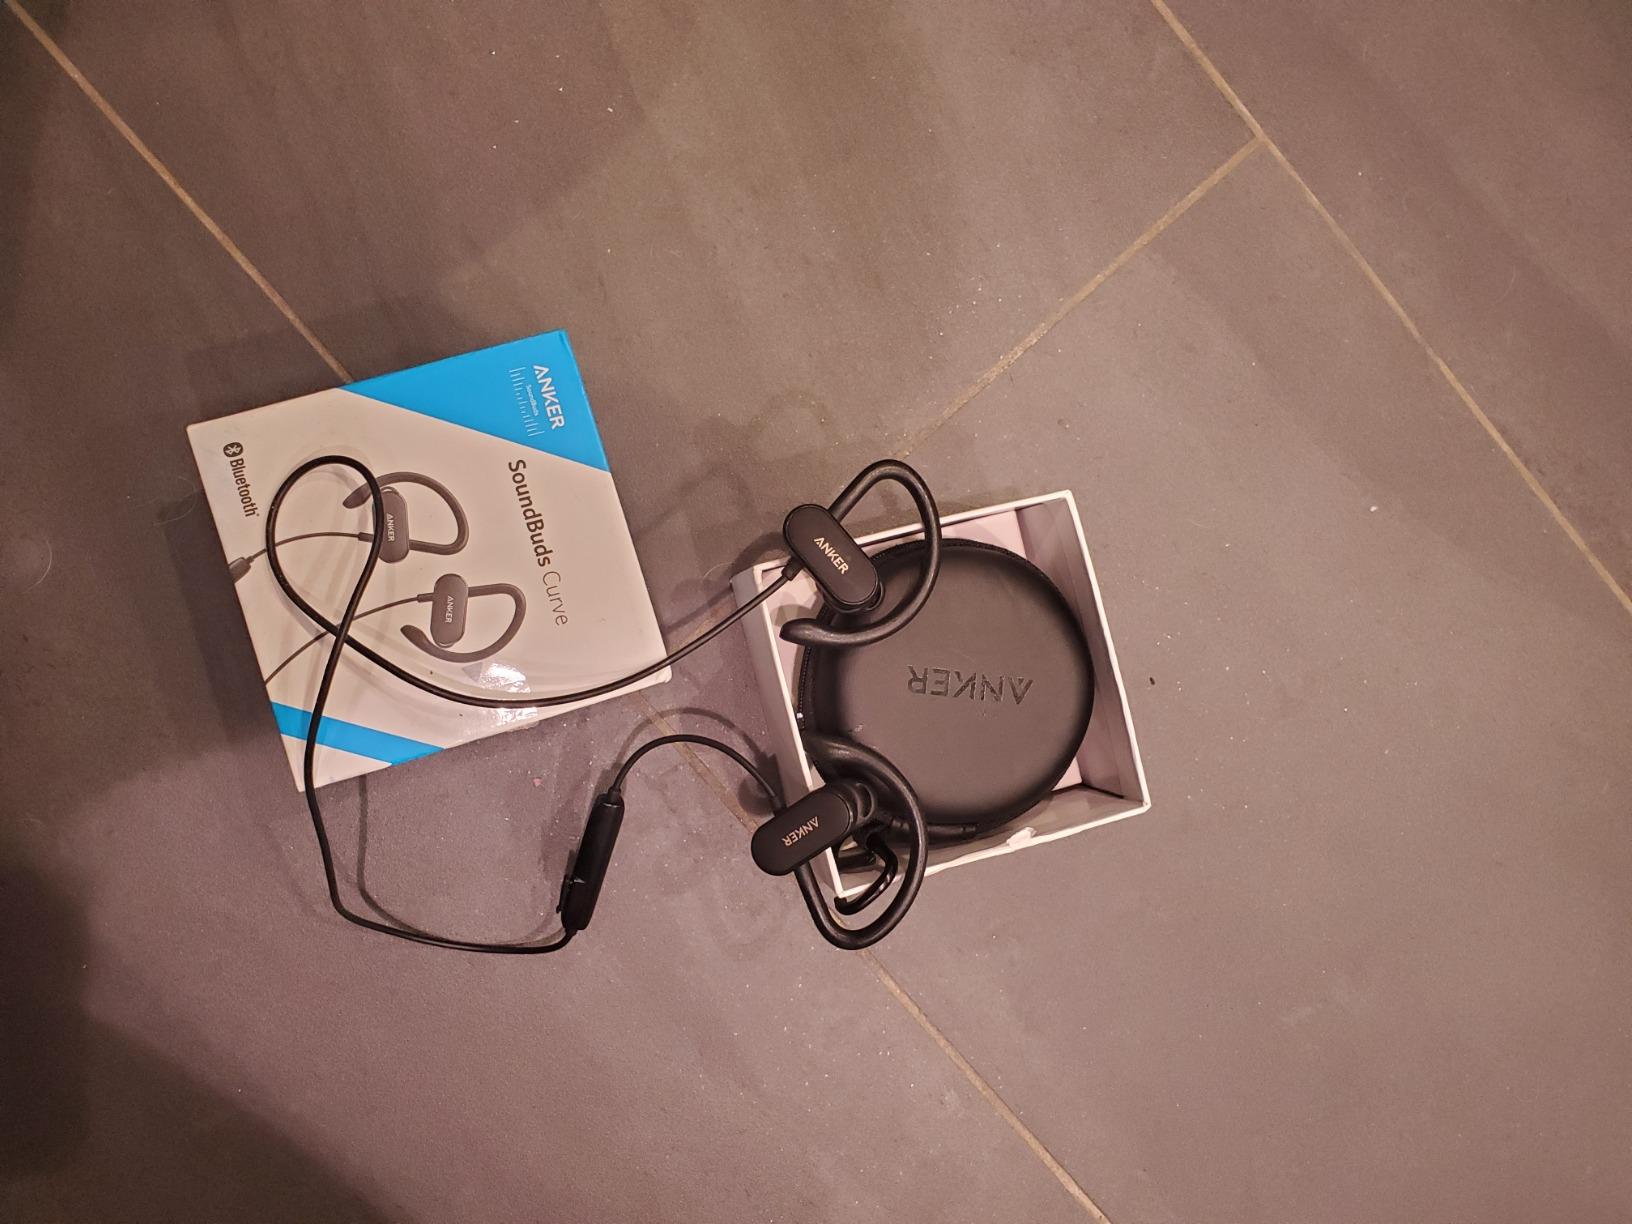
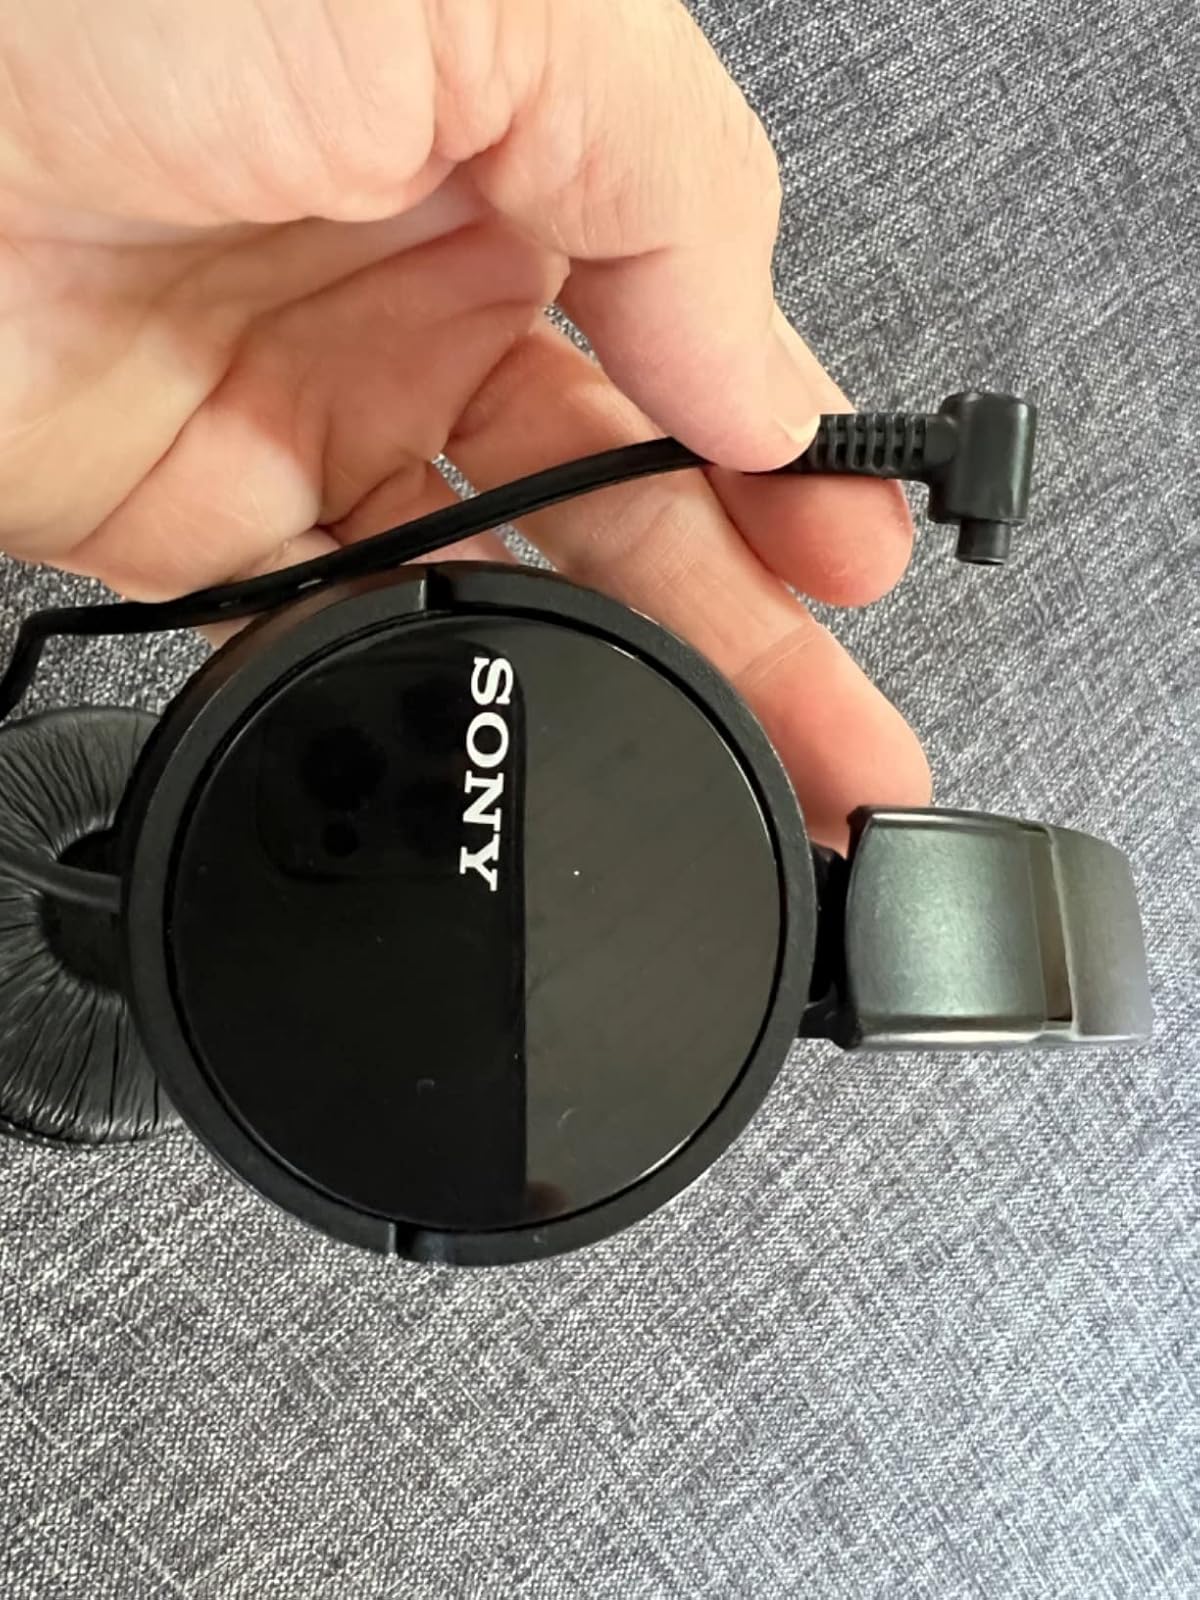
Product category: headphones
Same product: no